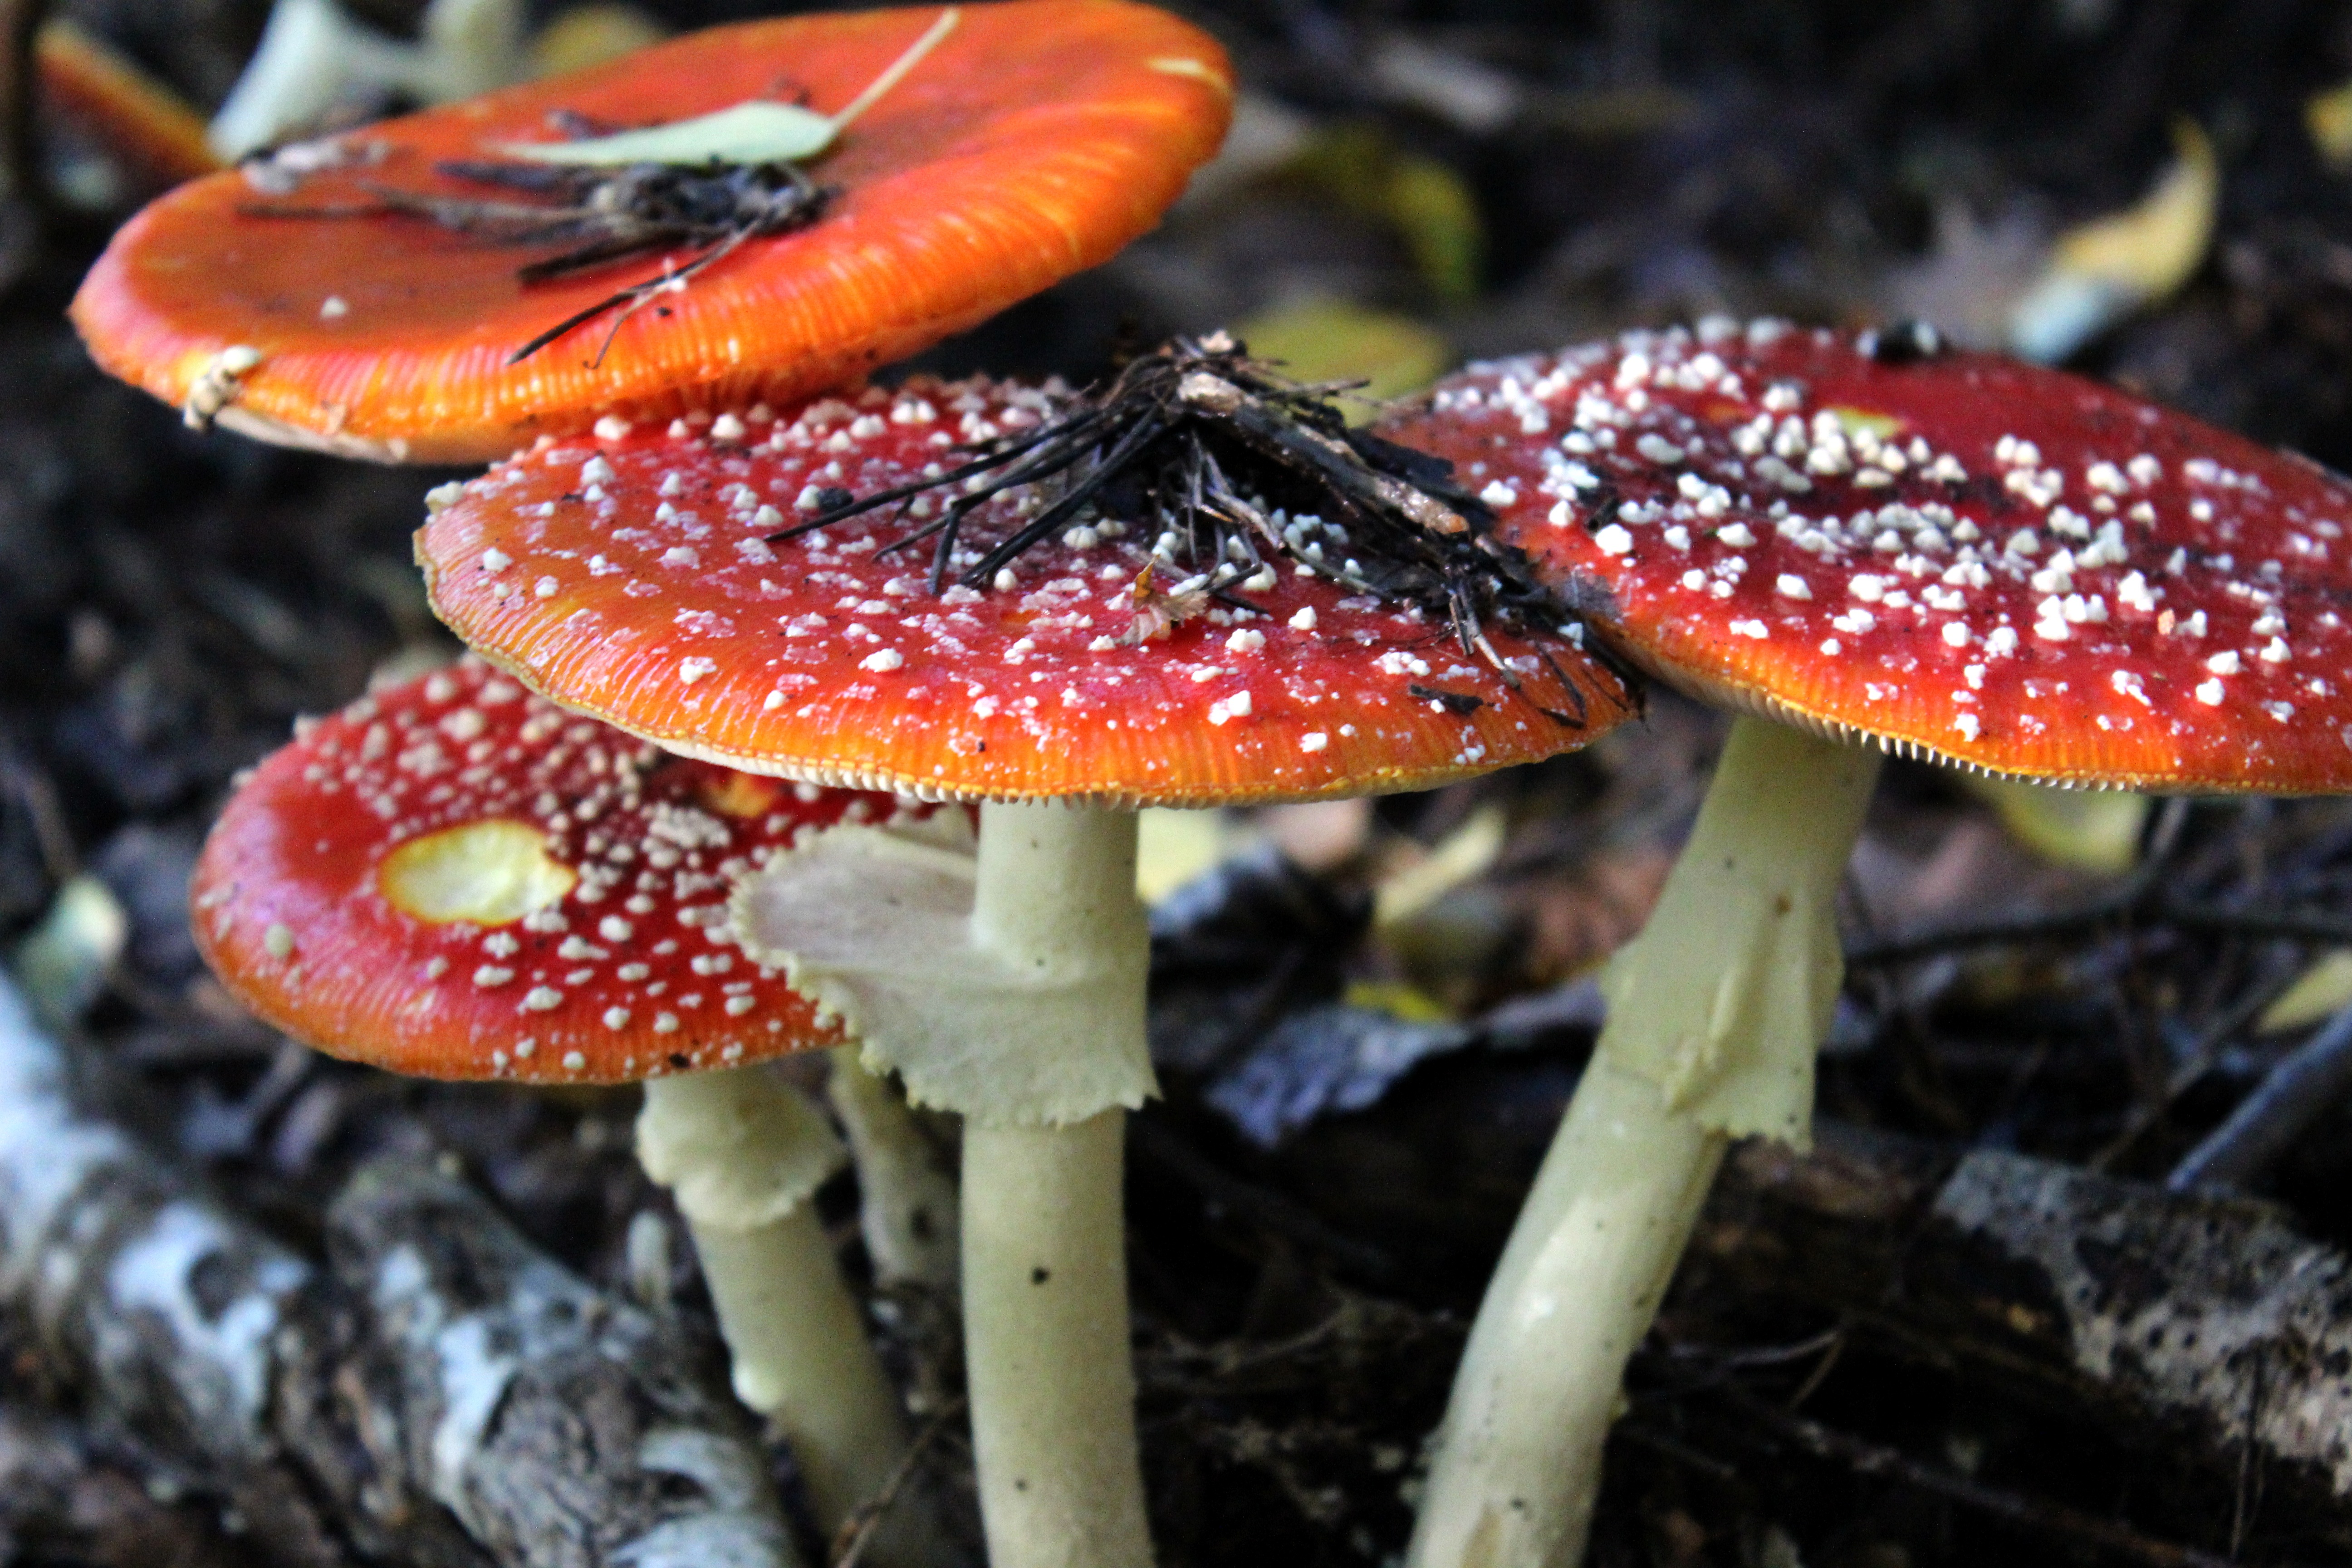
red, mushroom, flora, fauna, fungus, spotted, mushrooms, toxic, agaric, bolete, macro photography, matsutake, matryoshka, edible mushroom, medicinal mushroom, agaricaceae